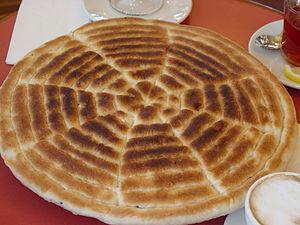
La cérémonie du café est une forme ritualisée de préparation et de dégustation du café. La cérémonie du café est l'un des éléments notoires de la culture éthiopienne ainsi que de la culture érythréenne. Le café est souvent offert aux invités, servi à l'occasion d'une fête, ou consommé au quotidien. Si le café est refusé par l'hôte, un thé peut lui être servi.